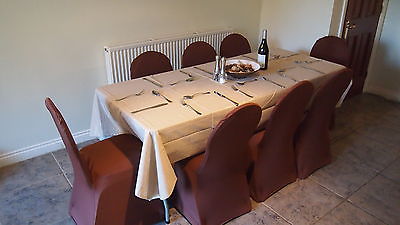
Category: chair